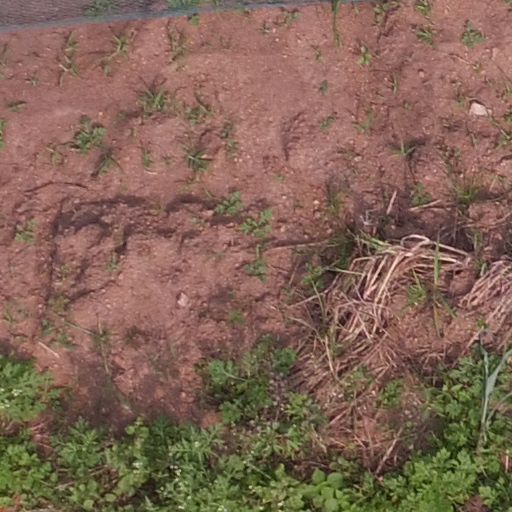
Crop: maize; corn